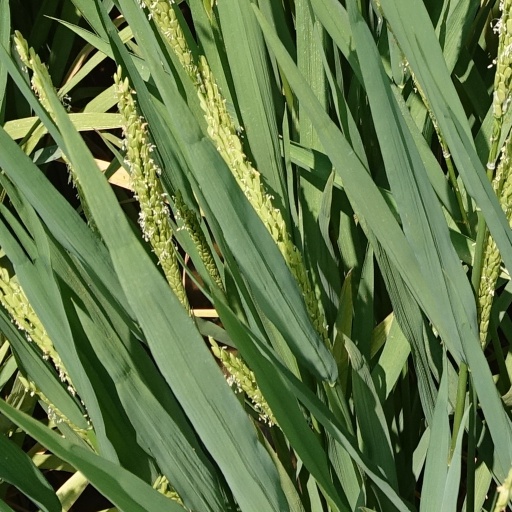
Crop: rice